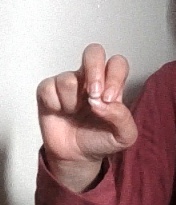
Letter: gaaf